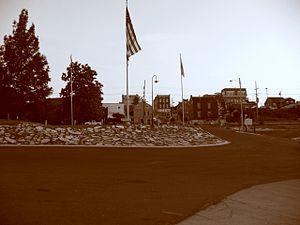
Washington est une ville du Missouri, dans le comté de Franklin. Elle est considérée traditionnellement comme la capitale mondiale de la pipe de maïs.